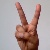
The image shows a hand gesture representing the letter 'V' in Indian Sign Language.